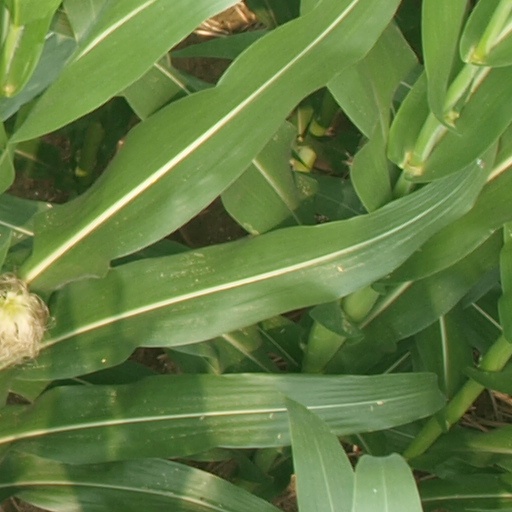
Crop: maize; corn